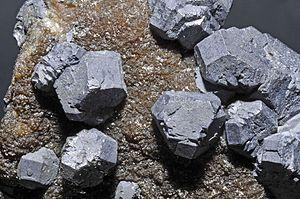
cristaux de galène, cristaux de sphalérite